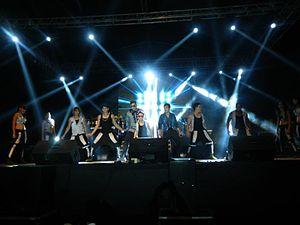
Chino & Nacho est un duo de pop vénézuélienne, originaire de Caracas au Venezuela composé de Jesús Alberto Miranda Pérez et Miguel Ignacio Mendoza Donatti.